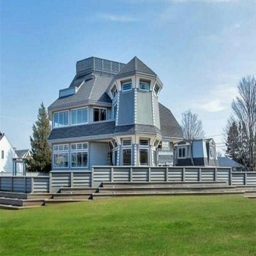
listed for $1,798,000 , this home could also